Plesiopterys

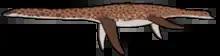
Life restoration

"Plesiopterys wildi" is a relatively small plesiosaur, with the subadult measuring long. It had a relatively small head and body, and its limbs and limb girdles are similar in proportion to other plesiosaurs. "Plesiopterys" had 39 cervical vertebrae, with the neck having general morphology and proportions more similar to "Thalassiodracon" than to "Plesiosaurus". "Plesiopterys" also has 23 dorsal vertebrae, 3 sacral vertebrae and 41 caudal vertebrae. The holotype had specialized grooves on the dorsal side of the pterygoid for attachment of the internal carotid artery, a feature that is not observed in "Plesiosaurus".